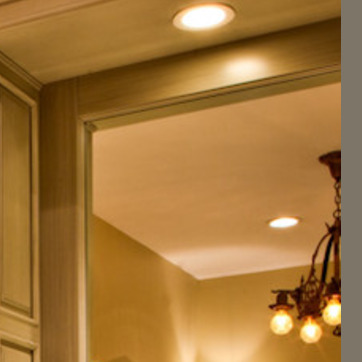
Material: mirror